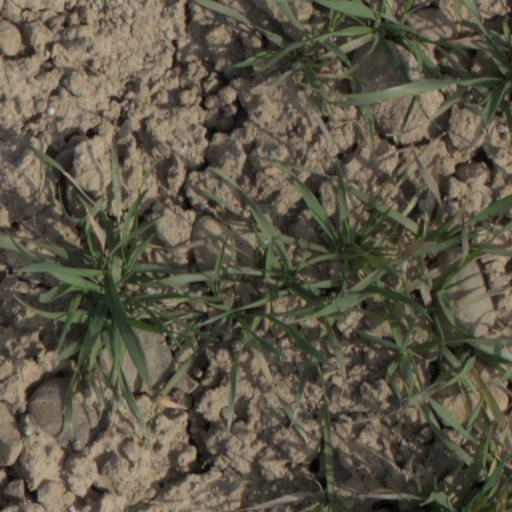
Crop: wheat